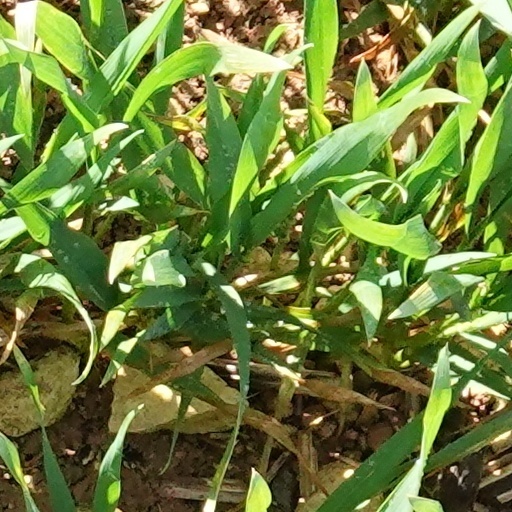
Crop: wheat